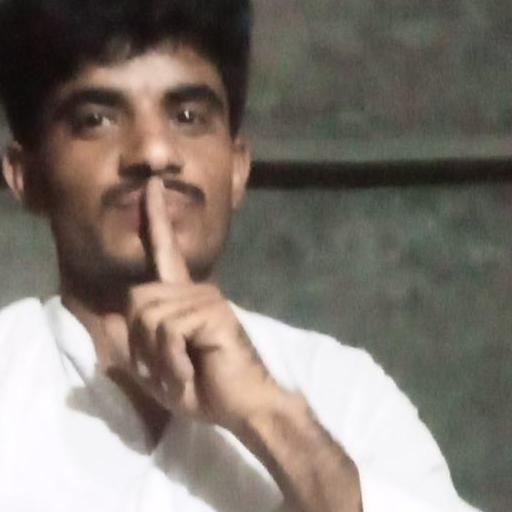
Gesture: mute